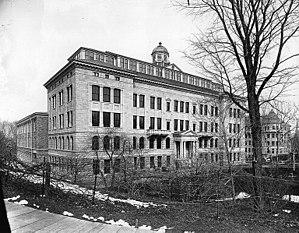
Photographie, Pavillon McDonald de génie, Université McGill, Montréal, QC, vers 1895, Wm. Notman &amp